Obersee (Lake Zurich)

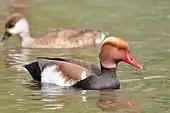
"Netta rufina" at Jona "Stampf"

Following a 1978 inventory, in 1988 the University of Geneva took a second inventory of aquatic plants in the riparian zone of the entire lake area. The lake shore in the Canton of St. Gallen was divided into 50 portions of approximately in length and described by 12 different parameters. The most important are the plants environmental information on aquatic plants (macrophytes), divided into reeds, floating plants and submerged vegetation (pondweed and stoneworts). The dense vegetation zones are generally between and up to depth. Instead of nutrients there is a high a load with floating mineral particles which prevents colonization of the sea floor in greater depths. The grade of colonization of the shallow water zone has risen again since the last observation in 1978, which is directly related to the increase in the maximum colonization zone. The vegetation consists four-fifths of submerged plants and only about one-fifth of emerging plants. The latter includes the reedbed: In 1850 of reed beds were alone in the lower lake area yet been demonstrated. A comparison of aerial photographs from 1954 and 1987 shows in most shore sections of the machining area a significant decrease in the reed beds. The reed area has increased from 1978 to 1987 in the upper lake from 15 to 16 ha. It can be concluded that the reed banks are mostly declined in the 1960s and 1970s, but that since then at a low level takes place a slight recovery. Lily as floating leaf plants covered on Untersee 0.4 ha, with a declining trend; in contrast, a doubling Obersee on 2 ha can be detected. 56 of the 61 species in the entire colonize the upper lake and the lower lake 34. Most frequently represented are the pondweed ("Potamogeton"); 24 species are considered rare, more than 15 very rarely.